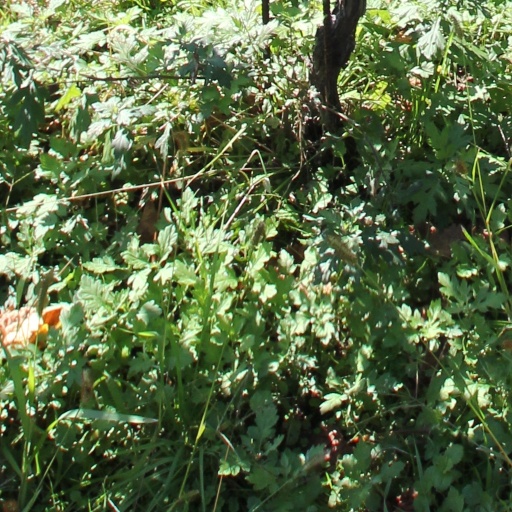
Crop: grape